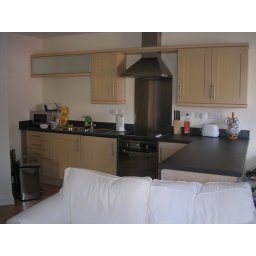
View of the kitchen area with the two seater sofa in the foreground.